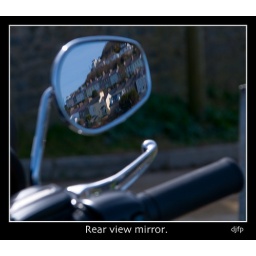
Terrace of house reflected in the mirror of a bike.